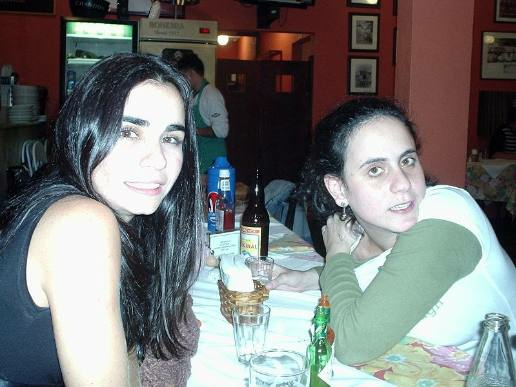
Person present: Yes